Sallespisse

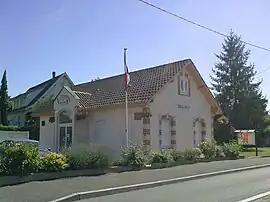
Town Hall

Sallespisse is a commune in the Pyrénées-Atlantiques department in south-western France.